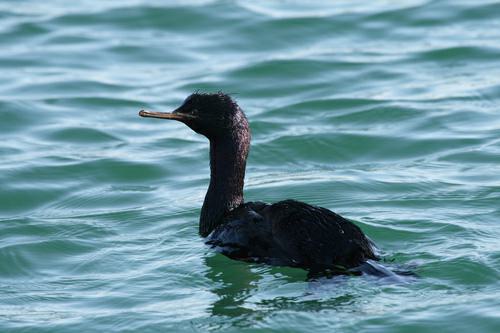
A photo of a pelagic cormorant